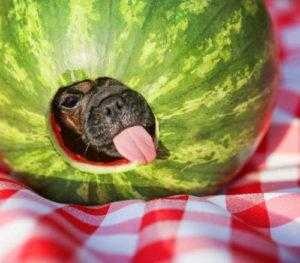
Label: Watermelon